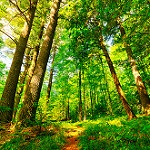
Label: forest